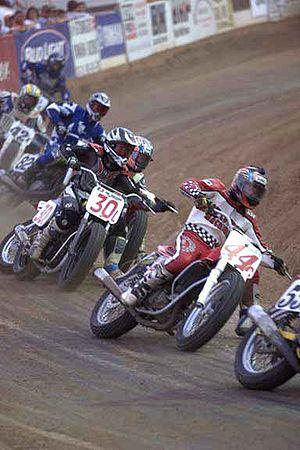
Le Track Racing ou Course sur piste est un type de course de moto durant laquelle des équipes ou des individus affrontent des adversaires sur une piste ovale non pavée. Il existe plusieurs variantes, chacune se déroulant sur une surface différente.